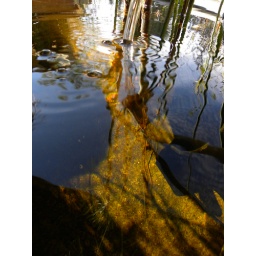
She walks accross the water in her long golden skirt. I think I see a serving bowl in her arm.